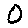
Label: 0